Cecil Beaton

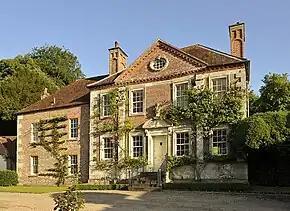
Reddish House in Broad Chalke, Wiltshire

After the war, Beaton tackled the Broadway stage, designing sets, costumes, and lighting for a 1946 revival of "Lady Windermere's Fan", in which he also acted.